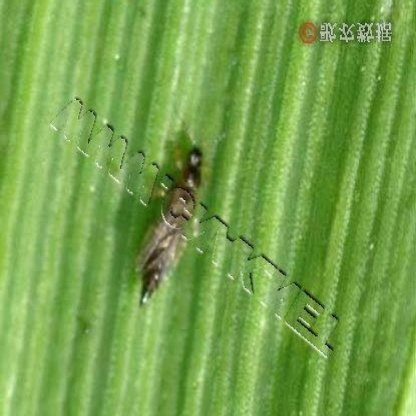
Nhãn: Bọ trĩ ( Thrips )